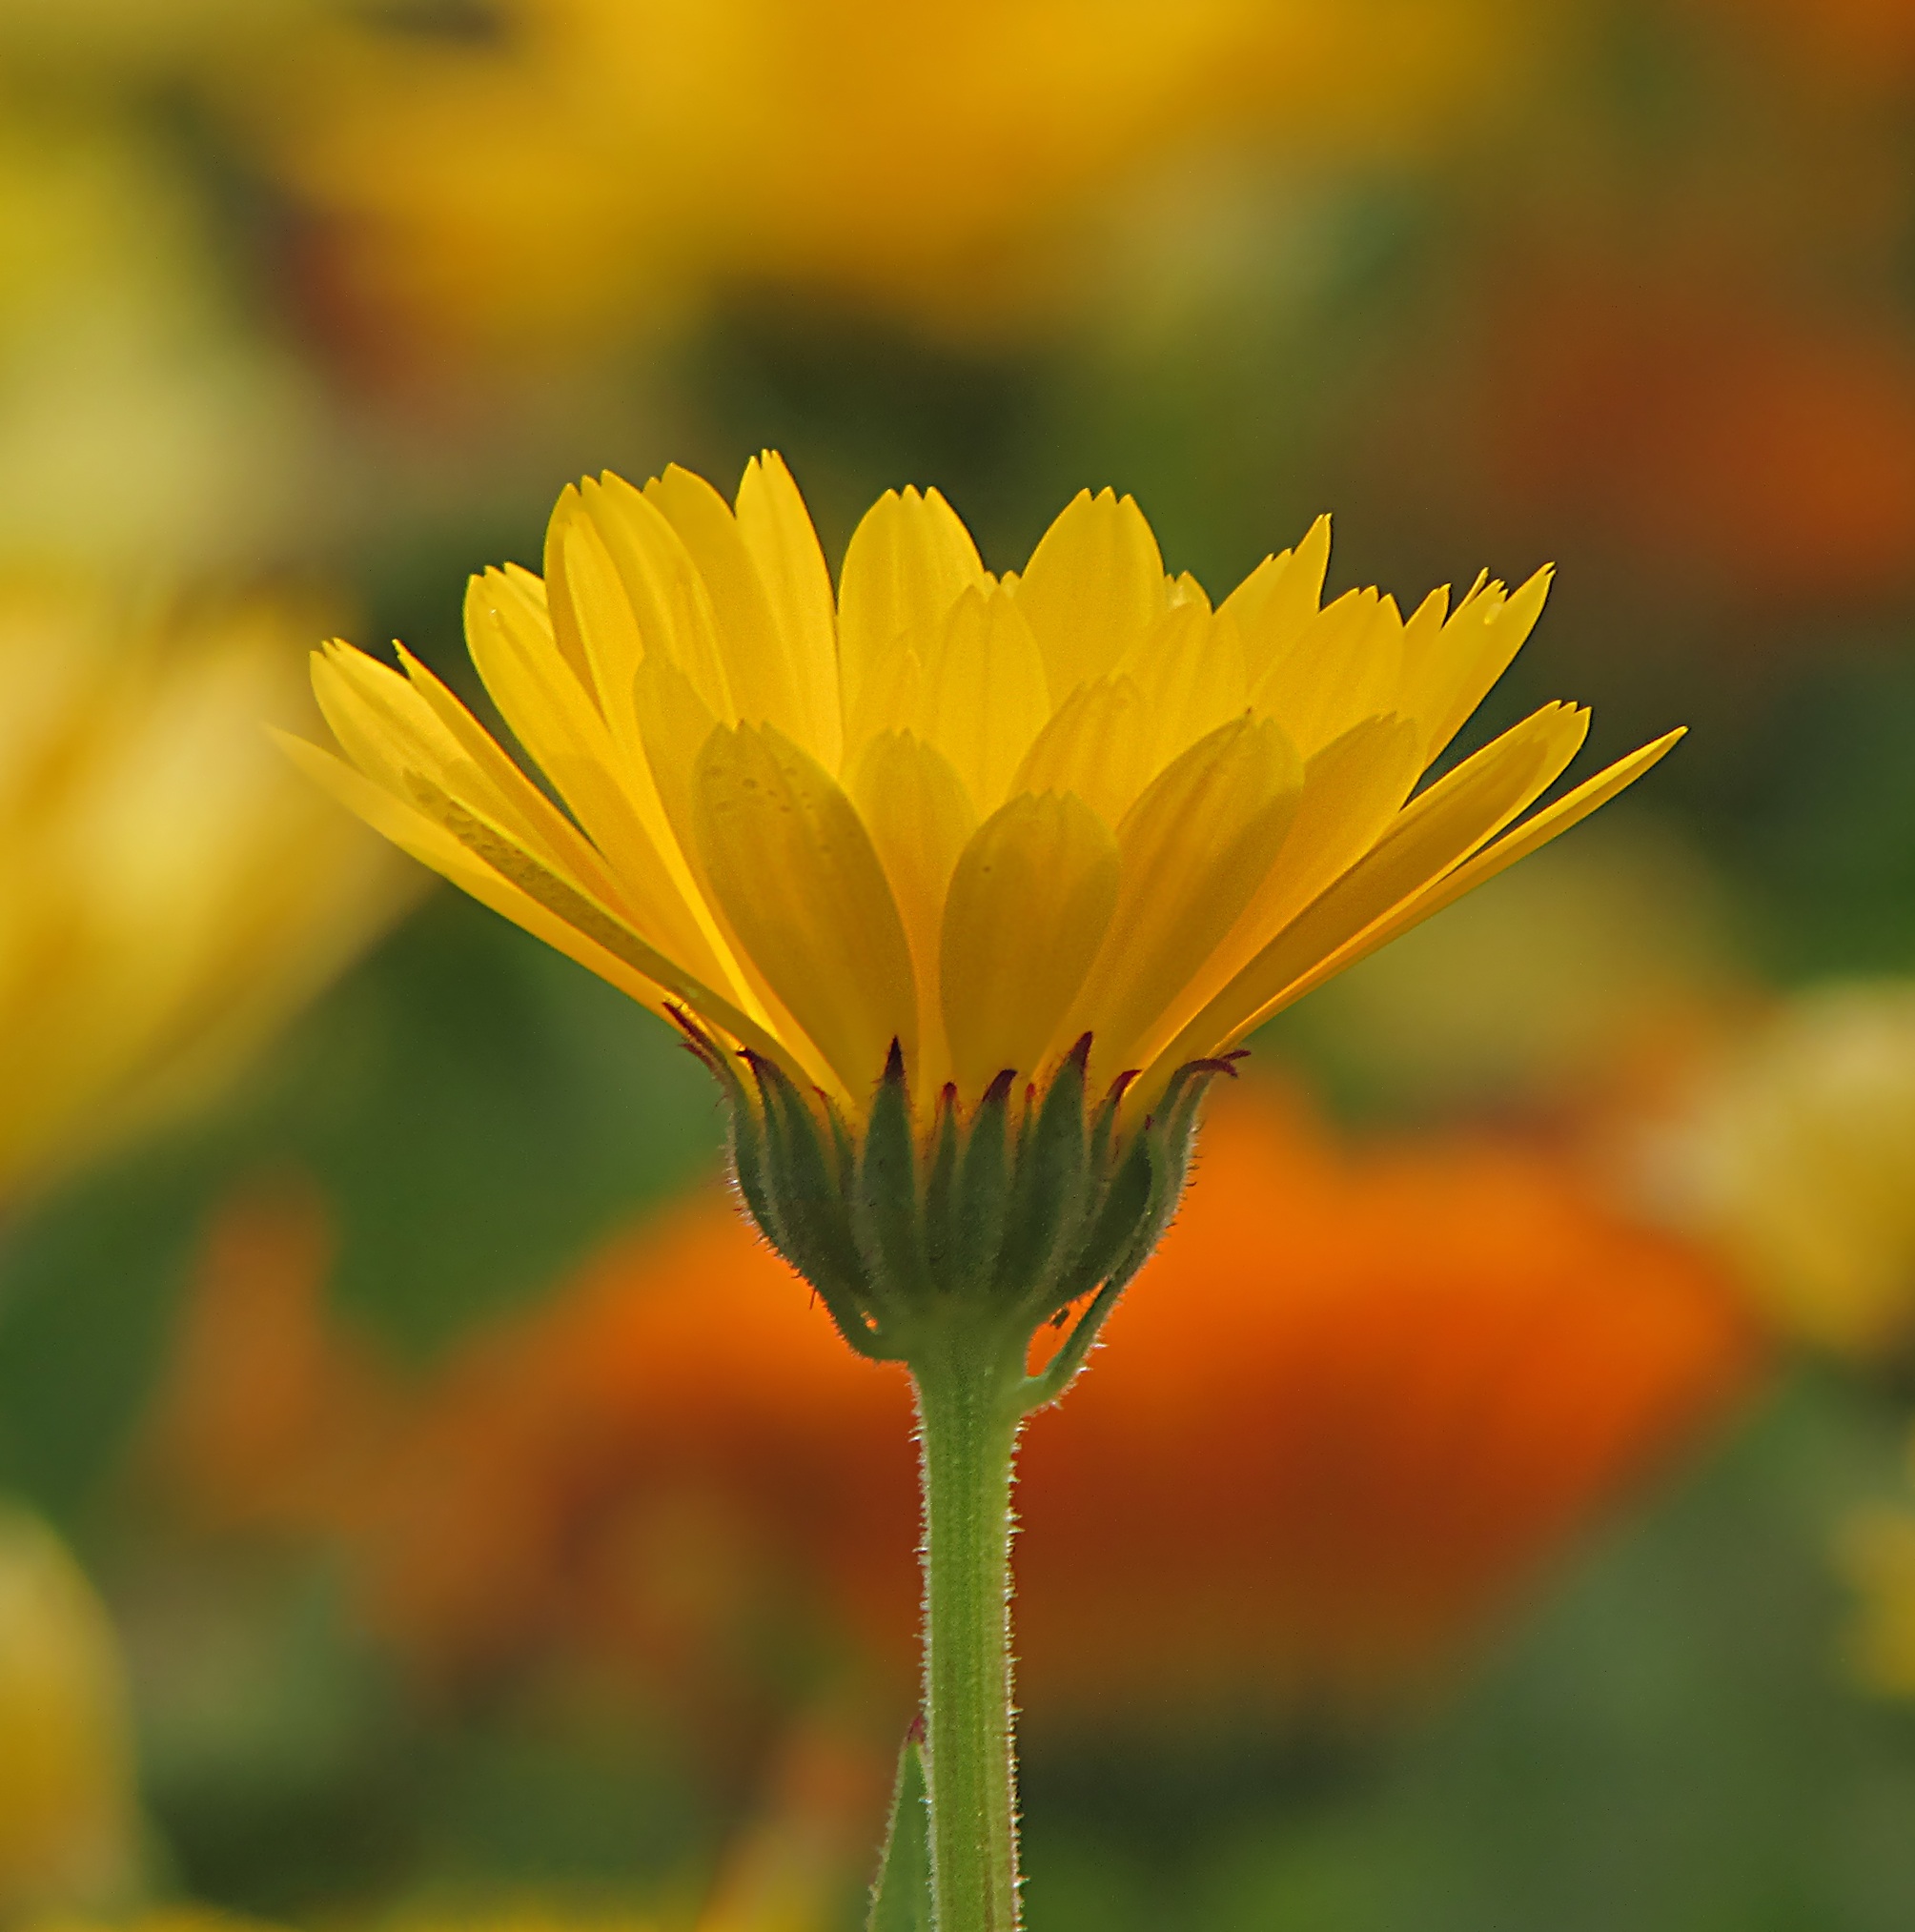
nature, plant, field, photography, meadow, prairie, sunlight, flower, petal, summer, floral, spring, natural, botany, yellow, garden, pink, flora, wildflower, close up, bright, zinnia, macro photography, flowering plant, daisy family, calendula, annual plant, plant stem, land plant